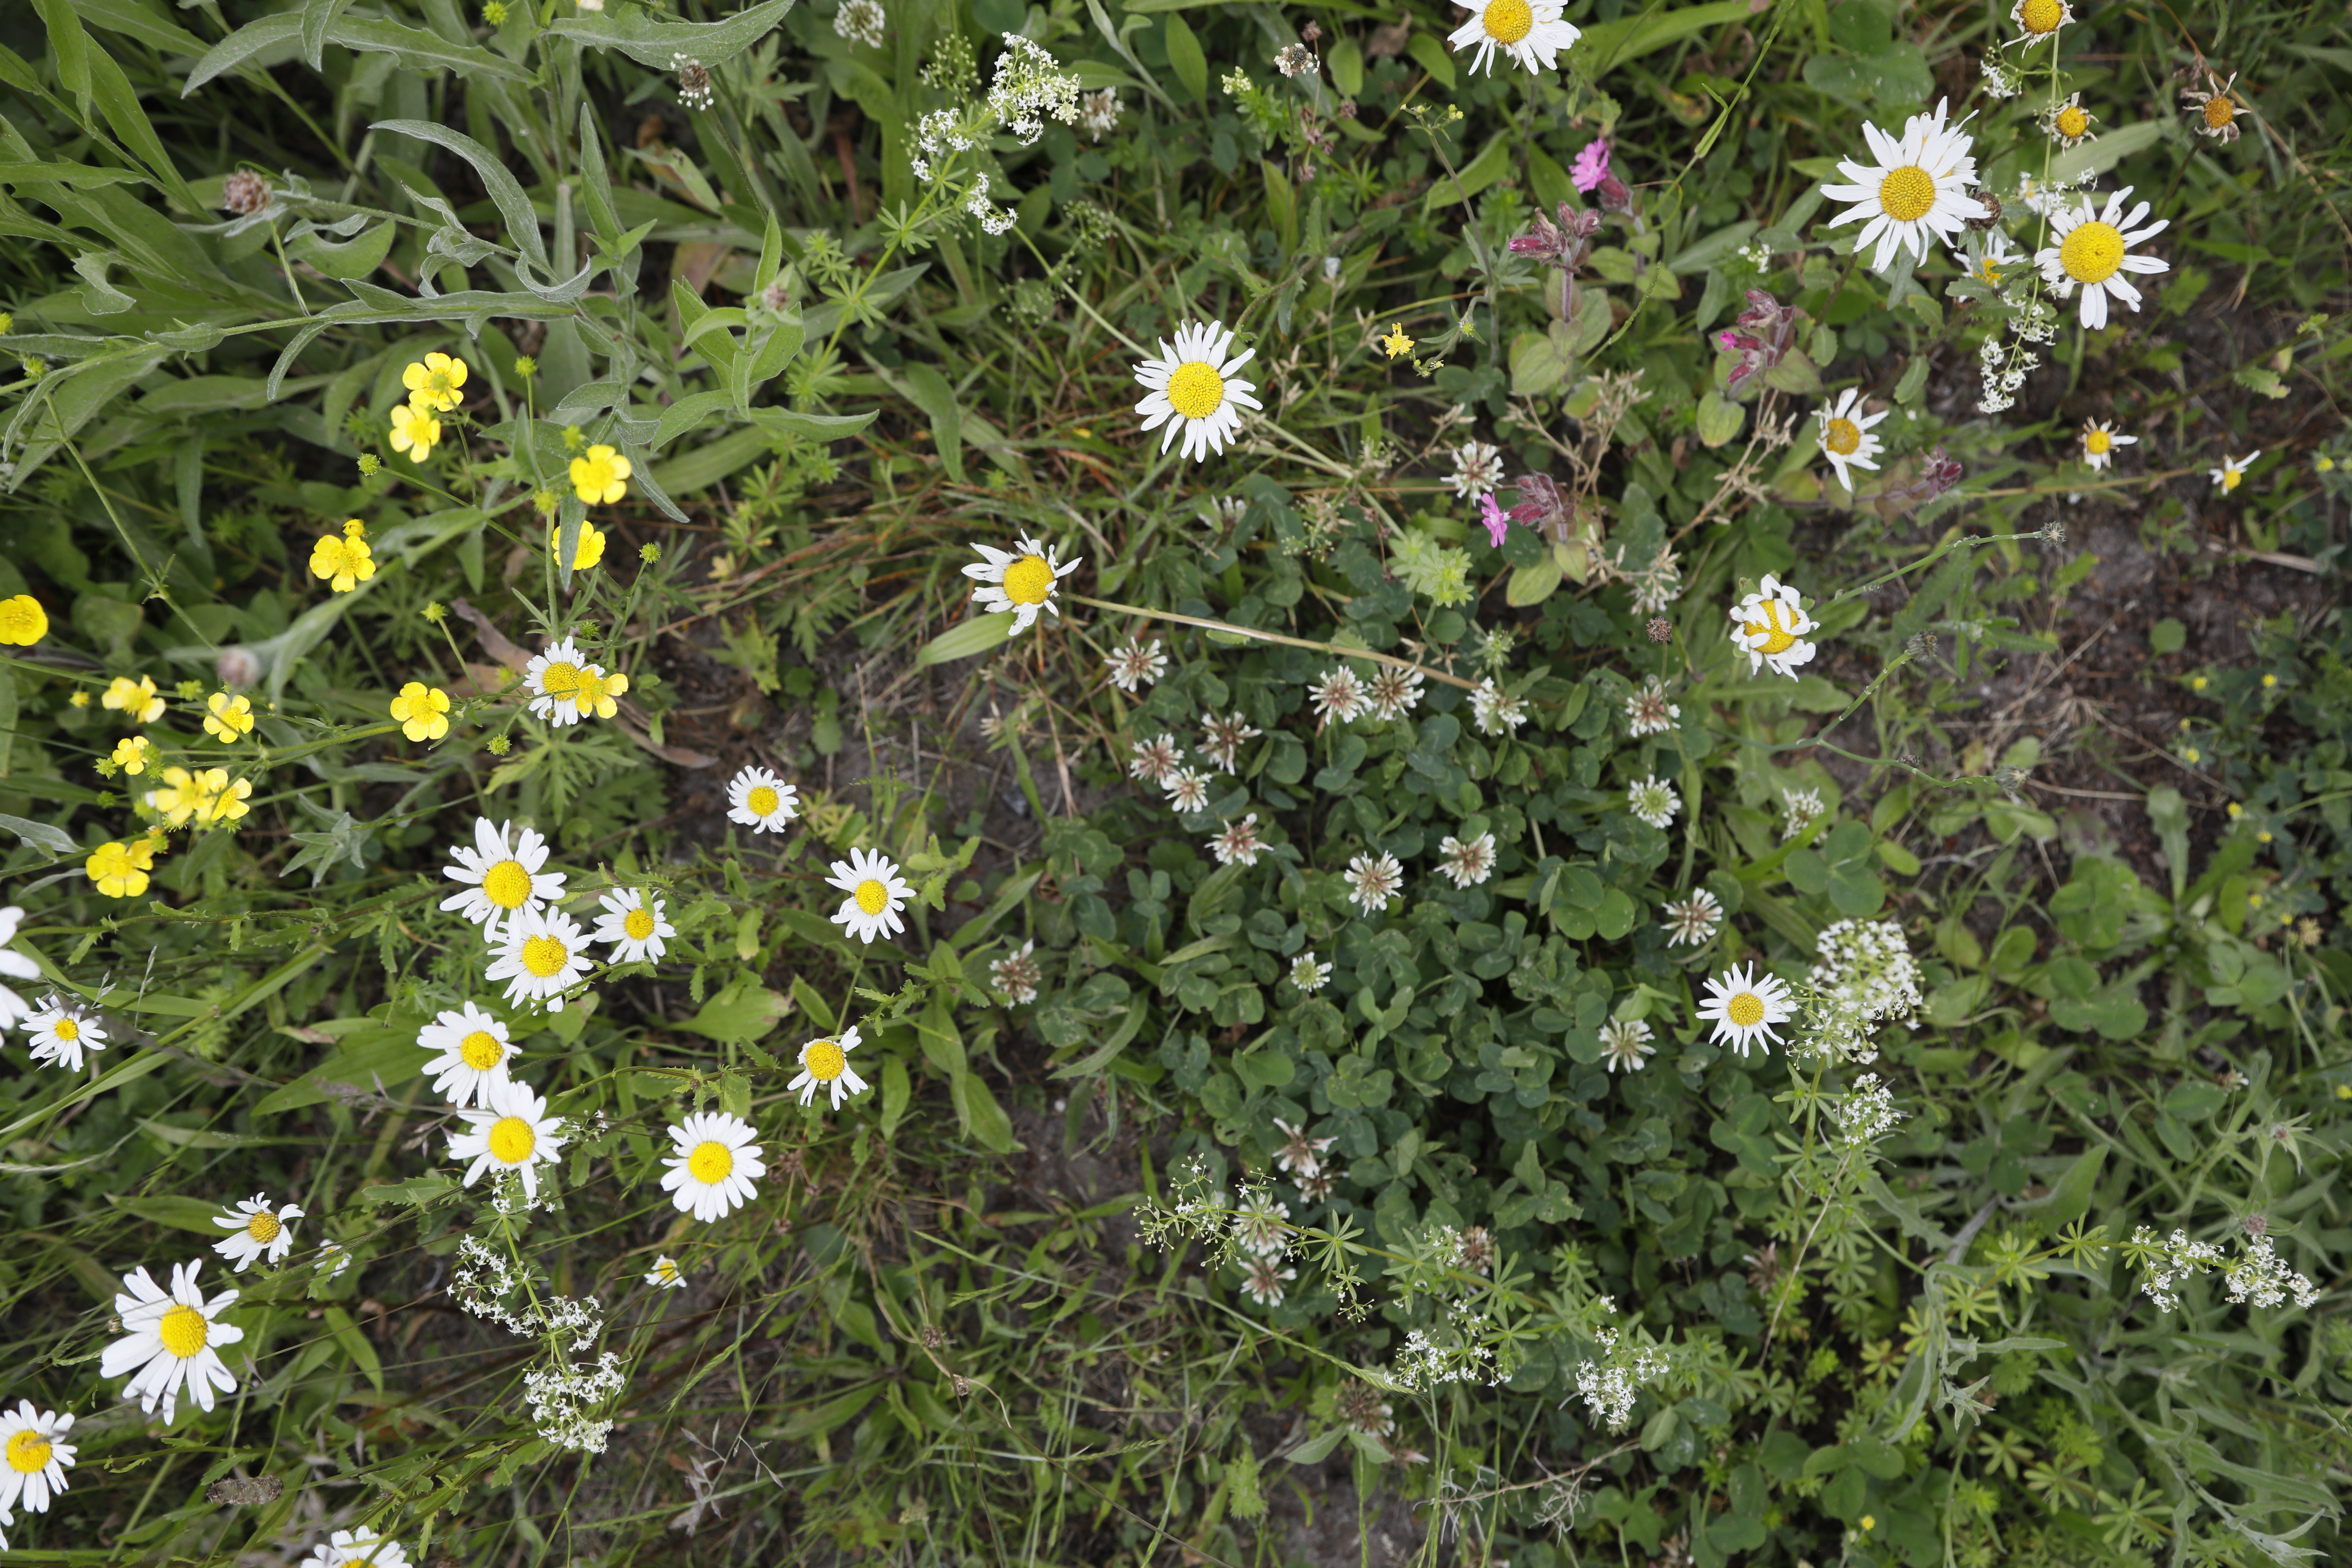
Plant species: Buttercup * (aggregate), Silene dioica, Plantago lanceolata, Leucanthemum vulgare, Trifolium repens